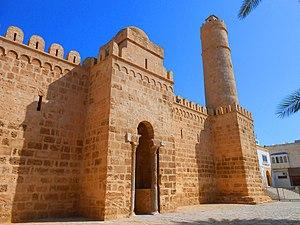
Extérieurs du ribat de Sousse
Le ribat de Sousse est une forteresse située dans la ville de Sousse, à 500 mètres de la côte et au sein de la médina de Sousse, classée au patrimoine mondial de l'Unesco.